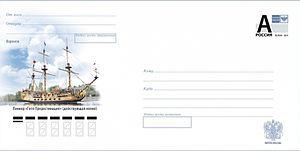
Goto Predestinatia est la réplique du navire de ligne cuirassé de la Marine impériale russe Goto Predestinatsia de 56 canons de l'époque de Pierre Ier le Grand, construit de 2010 à 2014. Il est amarré à Voronej, place de l'Amirauté et il est considéré comme navire musée.